Old Town Historic District (Hartford, Kentucky)

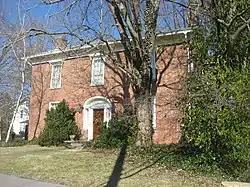

The Old Town Historic District in Hartford, Kentucky is a historic district which was listed on the National Register of Historic Places in 1988.